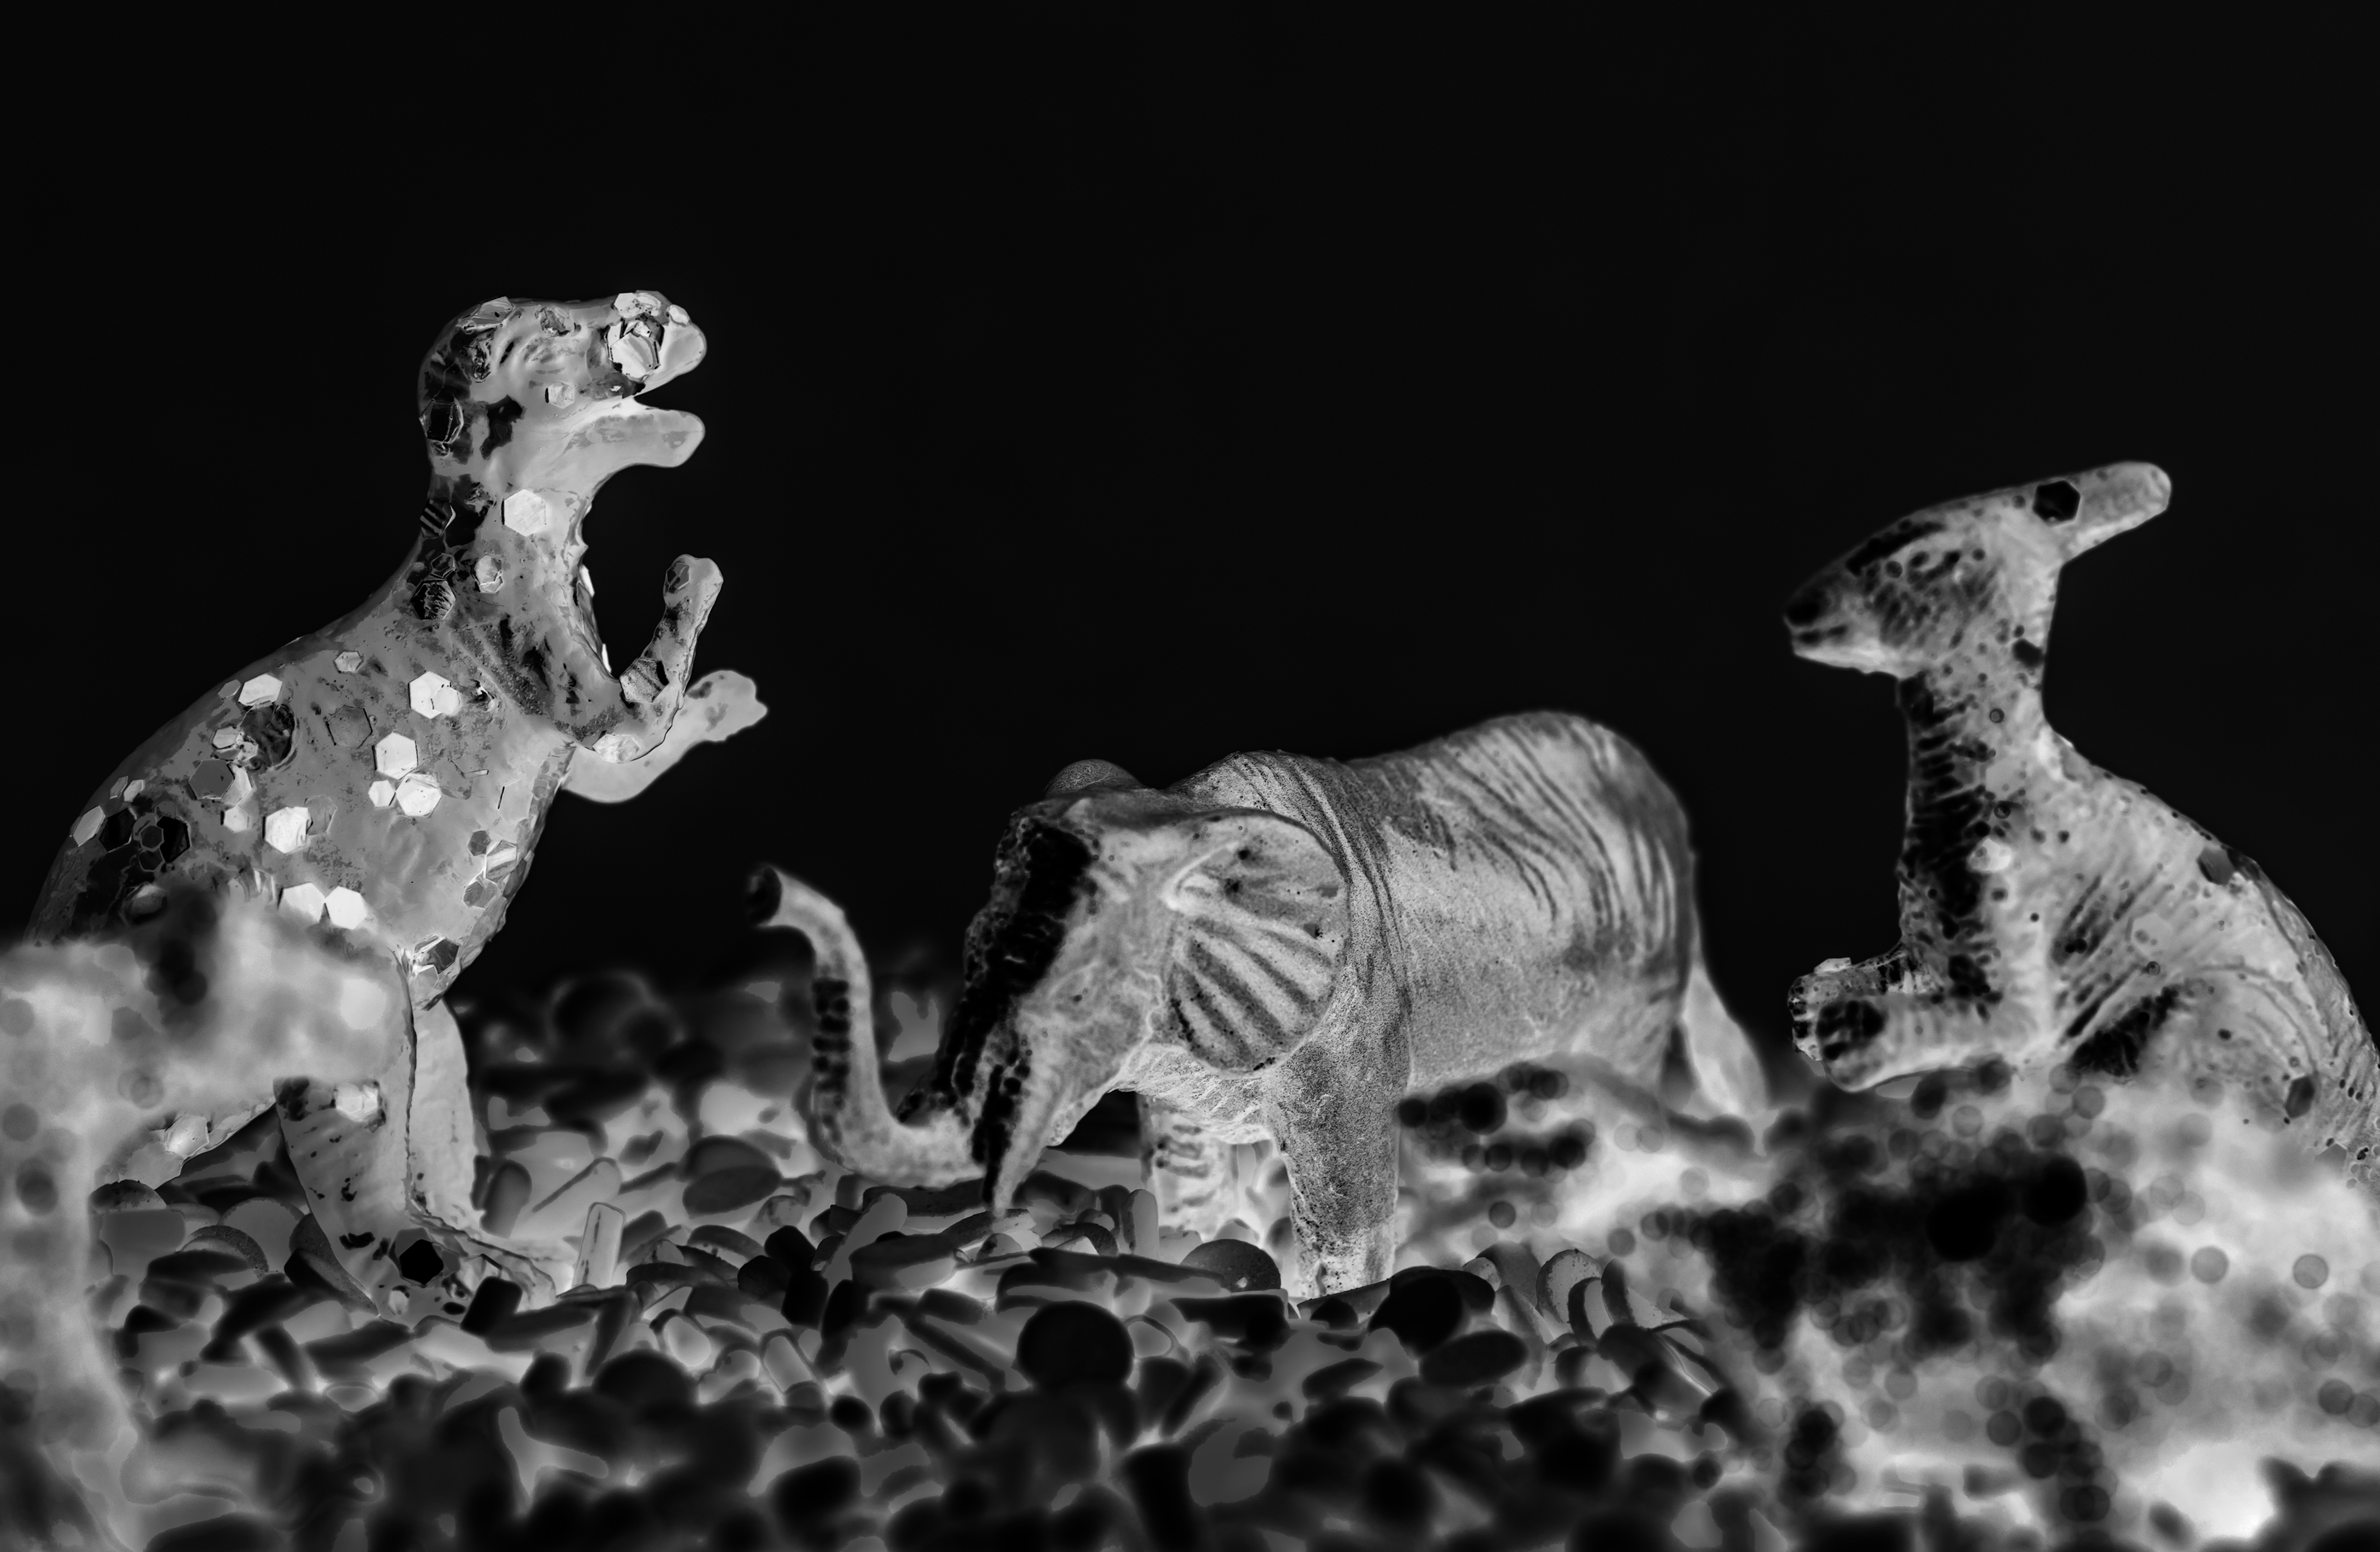
animal, background, birthday, black and white, bonbon, bw, candy, childhood, closeup, confection, confectionery, creature, decoration, dessert, different, dinosaur, diverse, effect, element, elephant, entertainment, figure, figurine, fun, imagination, inversion, invert, inverted, mammal, mix, model, negative, negative effect, predator, shape, sprinkle, sprinkles, sugar, sweet, sweets, texture, toy, wildlife, organism, sculpture, statue, monochrome, still life photography, art